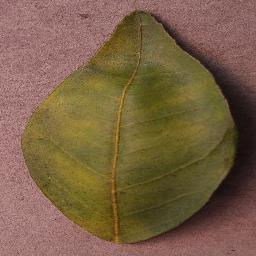
Label: Orange___Haunglongbing_(Citrus_greening)